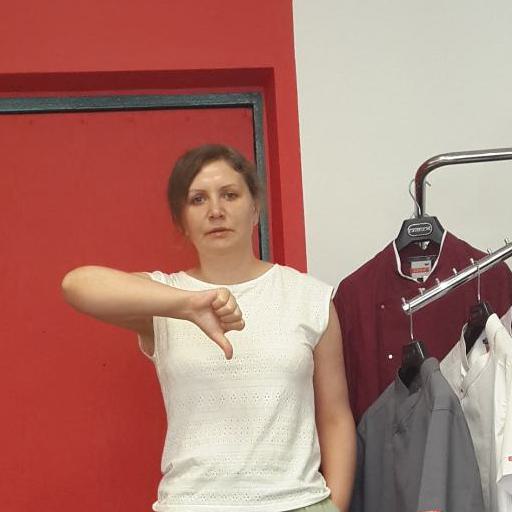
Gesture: dislike